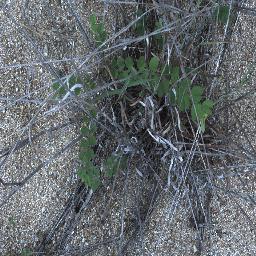
Label: negative